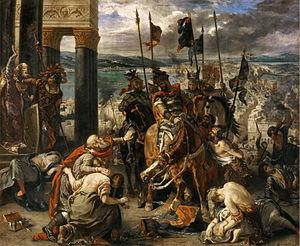
De nos jours, les Grecs se désignent eux-mêmes comme « Hellènes ». Cependant, ils ont porté de nombreux noms tout au long de l’histoire. Les soldats qui tombèrent aux Thermopyles le firent en tant qu’Hellènes, mais à l’époque de Jésus, le terme « Hellènes », dans l’Empire romain, changea de sens et servit à désigner toutes les personnes n’étant pas de confession juive, c'est-à-dire les polythéistes.
Voici la liste de batailles de l'Histoire de l'Empire byzantin de 518 jusqu'à la chute de Constantinople en 1453. Elle comprend les plus importantes batailles menées par les différentes dynasties qui se sont succédé et qui ont fait l'Histoire militaire de l'Empire byzantin.
Le romantisme français est l'expression en France du mouvement littéraire et artistique appelé romantisme. C'est un courant artistique européen qui est né en Allemagne et en Angleterre, pour ensuite se développer en France au début du XIXᵉ siècle.
Après le renversement de la dynastie des Comnènes, l’Empire byzantin fut gouverné pendant dix-neuf ans par la dynastie des Anges. Le règne de son premier représentant, Isaac II Ange, fut marqué par la poursuite du déclin amorcé sous les deux derniers Comnènes : l’administration de l’État continua à s’effriter pendant que s’accroissait la puissance des grands propriétaires terriens et que se multipliaient les tentatives de séparatisme régional. La Bulgarie et la Serbie amorcèrent leur séparation de l’empire à la faveur de la troisième croisade.
Les guerres entre les peuples turcs et l’Empire byzantin s’étalent sur une période de près de quatre siècles, du milieu du XIᵉ siècle à la chute de Constantinople en 1453.
L’histoire de l’Empire byzantin s’étend du IVᵉ siècle à 1453. En tant qu’héritier de l’Empire romain, l’Empire romain d’Orient, aussi nommé l’Empire byzantin, puise ses origines dans la fondation même de Rome. Dès lors, le caractère prédominant de l’histoire byzantine est l’exceptionnelle longévité de cet empire pourtant confronté à d’innombrables défis tout au long de son existence comme en témoigne le grand nombre de sièges que dut subir sa capitale, Constantinople. La création de cette dernière par Constantin en 330 peut constituer un deuxième point de départ à l’histoire de l’Empire byzantin avec la division définitive de l’Empire romain en 395. En effet, l'emplacement de Constantinople au carrefour entre l'Orient et l'Occident contribua grandement à l'immense richesse de l'Empire byzantin. Cette richesse couplée à son très grand prestige firent de lui un empire respecté mais aussi très convoité. En outre, la richesse des sources historiques byzantines permet d'avoir un aperçu complet et détaillé de l'histoire byzantine, bien que l’impartialité des historiens, souvent proches du pouvoir, est parfois contestable.
Les Paléologue sont une famille noble d’origine grecque dont est issue la dernière dynastie ayant gouverné l'Empire byzantin. Originaires de Macédoine, les Paléologues s’illustrèrent surtout comme commandants militaires et gouverneurs de provinces. Après la quatrième croisade, divers membres de la famille s’établirent en Épire ou trouvèrent refuge dans l’Empire de Nicée voisin où Michel VIII usurpa le trône en 1259, reprit Constantinople et fut couronné empereur byzantin en 1261. Ses descendants gouvernèrent l’empire jusqu’à la chute de Constantinople aux mains des Turcs ottomans le 29 mai 1453. Pendant cette période, la famille Paléologue gouverna également, de façon intermittente, le despotat de Morée. D’autres s’établirent en Italie où une branche des Paléologues deviendra seigneur de Montferrat, héritage qui sera transféré ultérieurement à la famille Gonzague, qui régnait sur le duché de Mantoue. Le nom a également été porté par des familles phanariotes, sans qu’il soit démontrable s’il s’agit de descendants, de parents par alliance ou d’homonymes.
Les croisades du Moyen Âge sont des expéditions militaires organisées pour pouvoir mener le pèlerinage des chrétiens en Terre sainte afin d'aller prier sur le Saint-Sépulcre. À cette époque, elles sont d'ailleurs conçues comme une forme très particulière de pèlerinage, un « pèlerinage en armes ». Elles ont été prêchées par des papes, par des autorités spirituelles de l'Occident chrétien comme Bernard de Clairvaux, ou par des souverains comme Frédéric Barberousse.
L’Empire byzantin ou Empire romain d'Orient désigne l'État apparu vers le IVᵉ siècle dans la partie orientale de l'Empire romain, au moment où celui-ci se divise progressivement en deux.
La quatrième croisade est une campagne militaire qui fut lancée de Venise en 1202. Levée à l'origine en vue de reconquérir les lieux saints sous domination musulmane, elle aboutit en fait à la prise et au pillage de la ville chrétienne de Constantinople par les croisés, et à la fondation de l'Empire latin de Constantinople qui dura de 1204 à 1261.
Gilles II de Trazegnies de Silly, en qualité de connétable de Flandre, il accompagne le comte de Hainaut à la quatrième croisade. Cependant il emprunte un itinéraire distinct, traversant la France et l'Italie. Arrivé à Plaisance, il trouve des messagers de Baudouin VI de Hainaut qui lui enjoignent de le rejoindre à Venise, mais Gilles préfère s'embarquer à Brindisi et gagner directement la Terre sainte, ce que Geoffroi de Villehardouin considère comme une défection. Il est tué par les Turcomans au combat de Ribla sur l'Oronte alors qu'il part secourir le prince d'Antioche, Bohémond IV. Dès 1199, on rencontre déjà son sceau. Le fait pour les Trazegnies de posséder un sceau du type héraldique appartenant encore au XIIᵉ siècle doit être signalé comme rarissime.
Michel VIII Paléologue est un empereur byzantin du XIIIᵉ siècle qui règne entre 1261 et 1282.